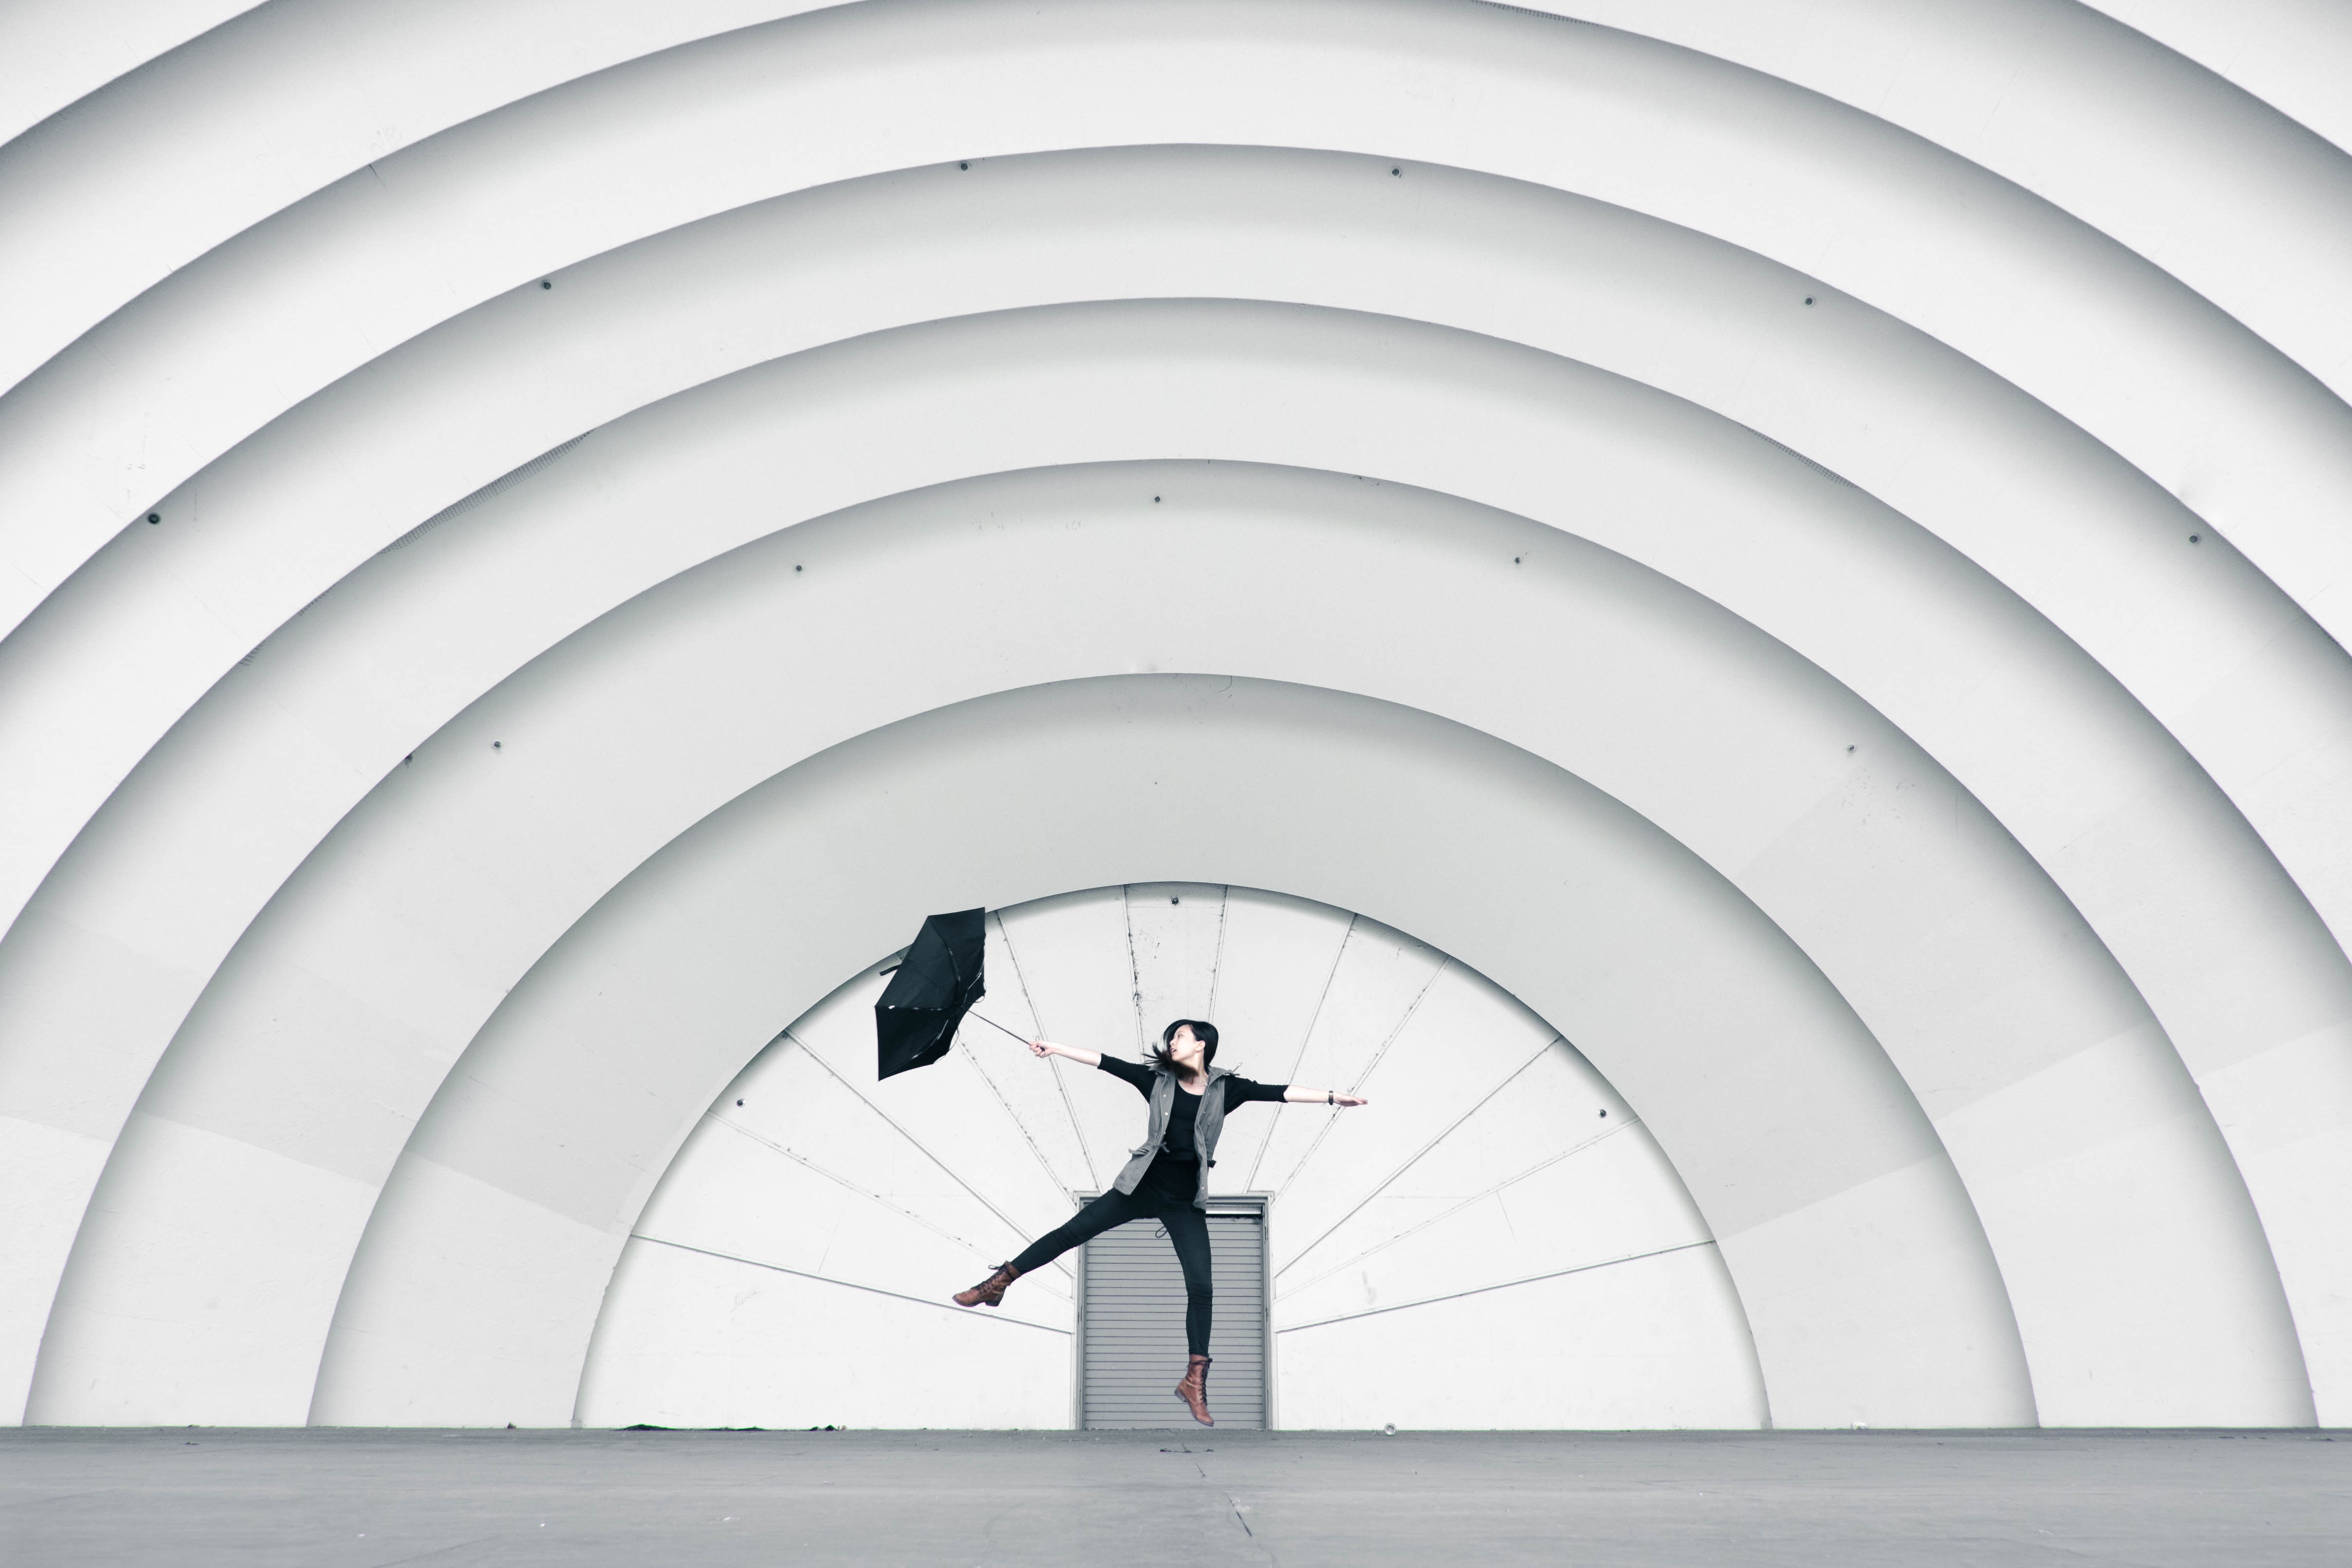
wing, black and white, architecture, girl, woman, white, spiral, jump, arch, ceiling, dance, line, portrait, umbrella, artistic, monochrome, healthy, fitness, life, happy, symmetry, composition, beauty, scene, dome, fit, daylighting, leap of faith